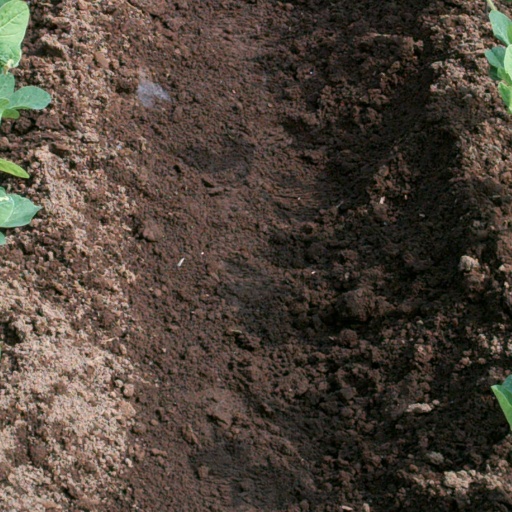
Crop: soybean